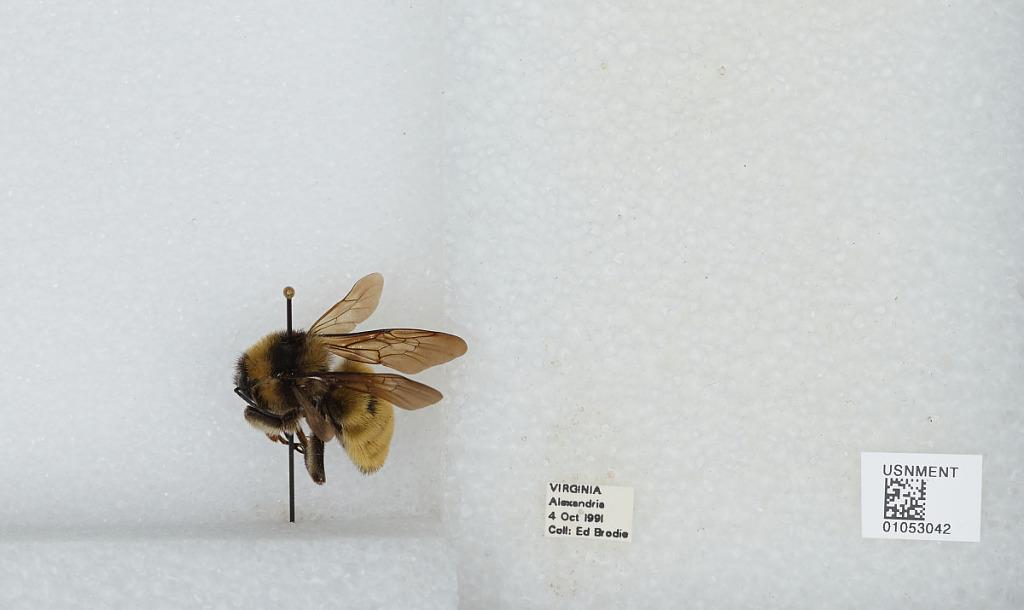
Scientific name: Bombus sp.
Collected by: E. Brodie
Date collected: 1991-10-4
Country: United States
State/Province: Virginia
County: Alexandria
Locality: Alexandria
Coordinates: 38.8047, -77.0472